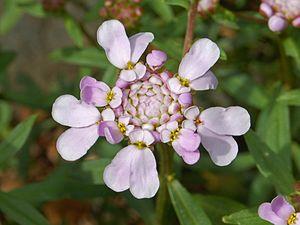
Iberis umbellata, de nom commun Ibéride, Ibéris en ombelle ou Tabouret en ombelle, est une plante herbacée à fleurs annuelle du genre Iberis et de la famille des Brassicaceae.